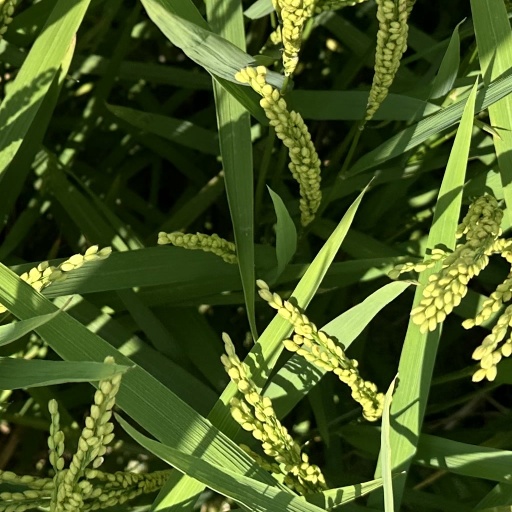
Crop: rice